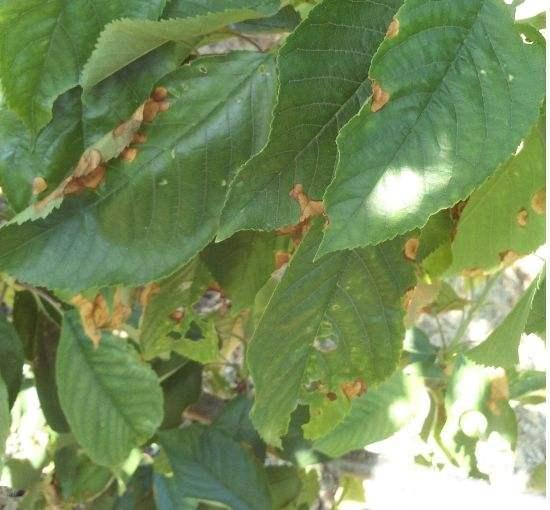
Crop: cherry
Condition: spot